The Guilt of Janet Ames

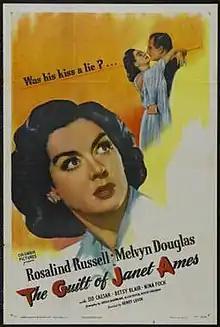

The Guilt of Janet Ames is a 1947 American sentimental psychological drama directed by Henry Levin, based on a story by Lenore Coffee, and starring Rosalind Russell and Melvyn Douglas. It was produced and distributed by Columbia Pictures.